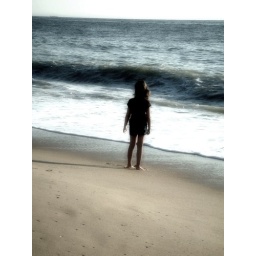
some random little girl on the beach in the morning